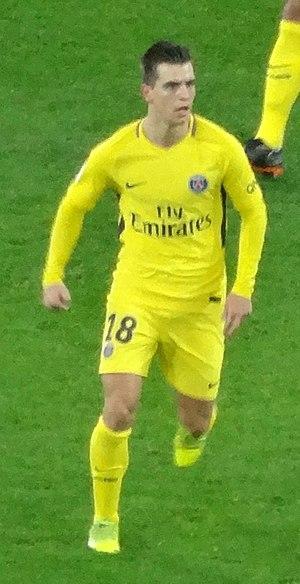
Giovani Lo Celso, né le 9 avril 1996 à Rosario, est un footballeur international argentin qui évolue au poste de milieu de terrain à Tottenham Hotspur.